Compartmental models (epidemiology)

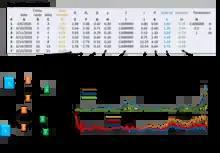
An example of using the numerical SIR model to fit the COVID-19 data (from U.S. CDC) in the state of Ohio, U.S.A. formula_90 fitted using the SIR and the SIRV model are both shown. Note that although the SIR model can model an individual wave, a more complex model like SIR would better model multiple waves.

where formula_198 are the infection, vaccination, recovery, and fatality rates, respectively. For the semi-time initial conditions formula_199, formula_200, formula_201 and constant ratios formula_202, formula_203, and formula_204 the model had been solved approximately, and exactly for some special cases, irrespective of the functional form of formula_205. This is achieved upon rewriting the above SIRVD model equations in equivalent, but reduced form